Hezekiah's Pool

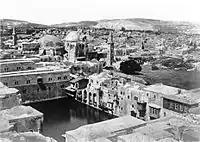
Hezekiah's Pool (1862); in the background is the double-domed Church of the Holy Sepulchre

Flavius Josephus referred to the pool as Amygdalon, meaning 'almond tree' in Greek, but it is very likely that he derived the name phonetically from the Hebrew word "migdal", meaning 'tower', thus it is believed that the original name was Pool of the Tower or Towers. The pool is also known as the "Pool of Pillars", or the "Pool of the Patriarch's Bath" (Arabic: "Birkat Hammam el-Batrak").